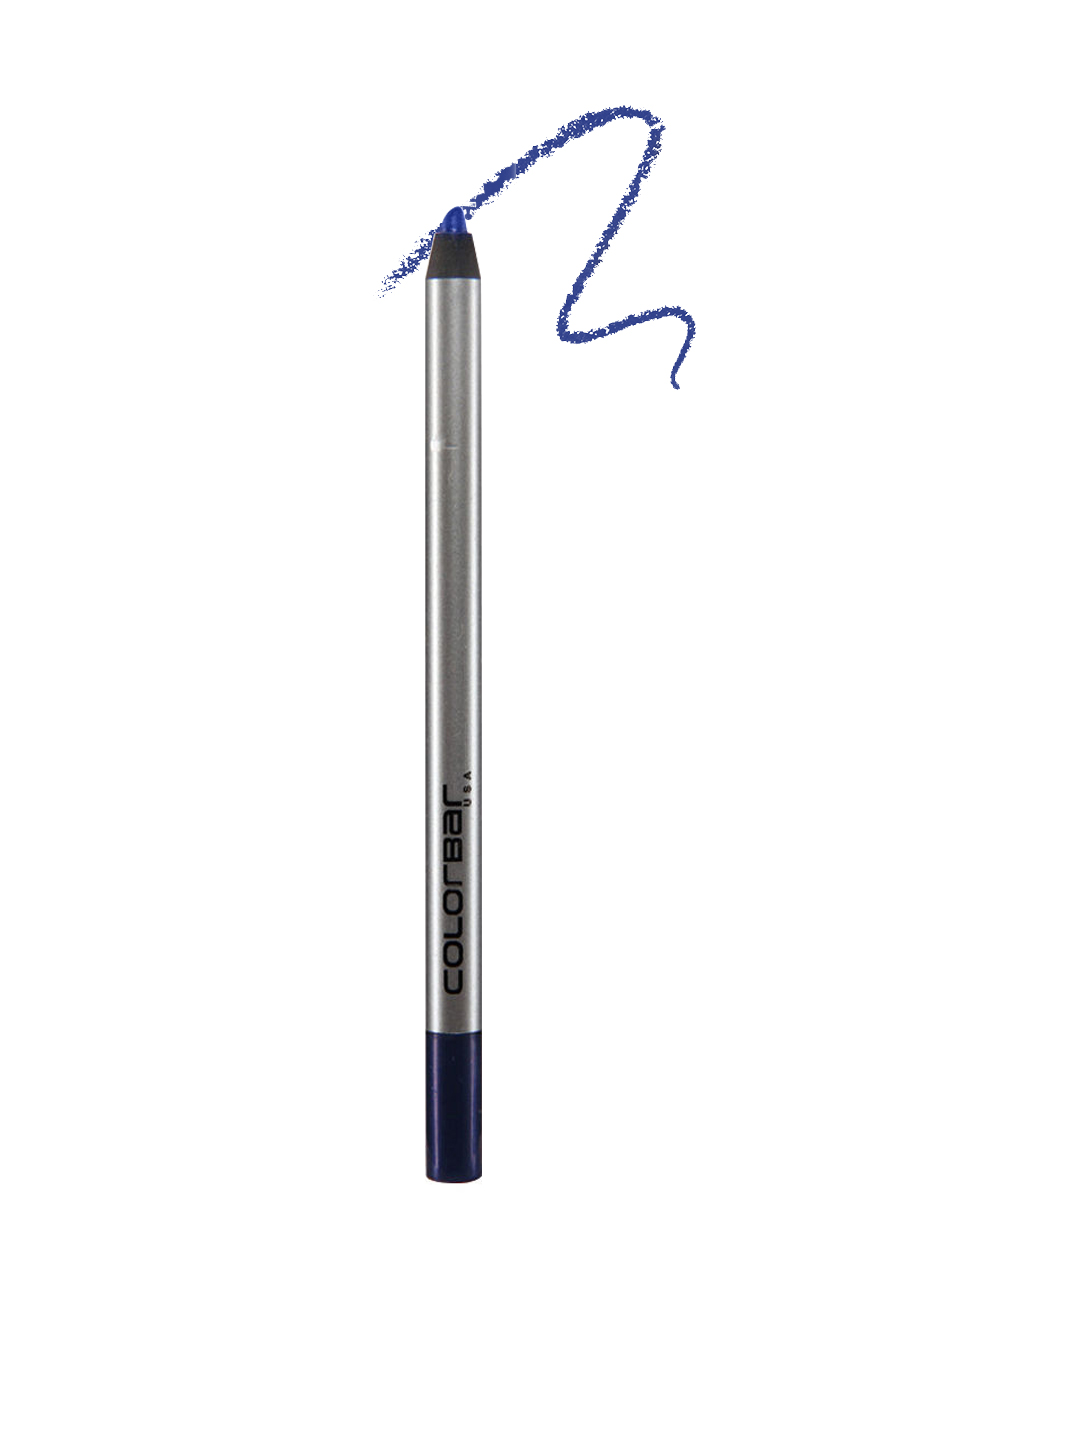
Colorbar Electra I-Glide Eye Pencil 04
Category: Personal Care / Eyes / Kajal and Eyeliner
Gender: Women
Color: Blue
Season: Spring 2017
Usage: Casual